Biliran

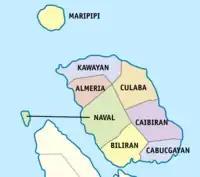

Based on the May 2000 census, the province had a total population of 140,274, which made it the fifth least populous province in the country, and the smallest in the region. There were 27,907 households in the province with an average size of 5.02 persons, slightly higher than the national average of 4.99. 87.05% of the population was Roman Catholic.